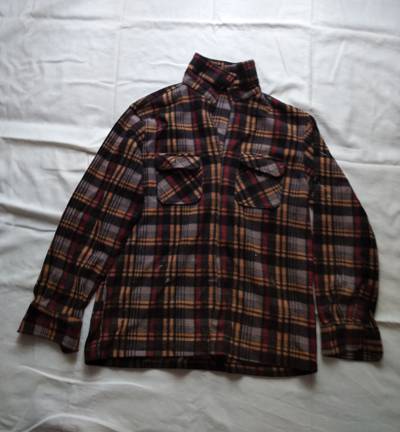
Waste category: clothes